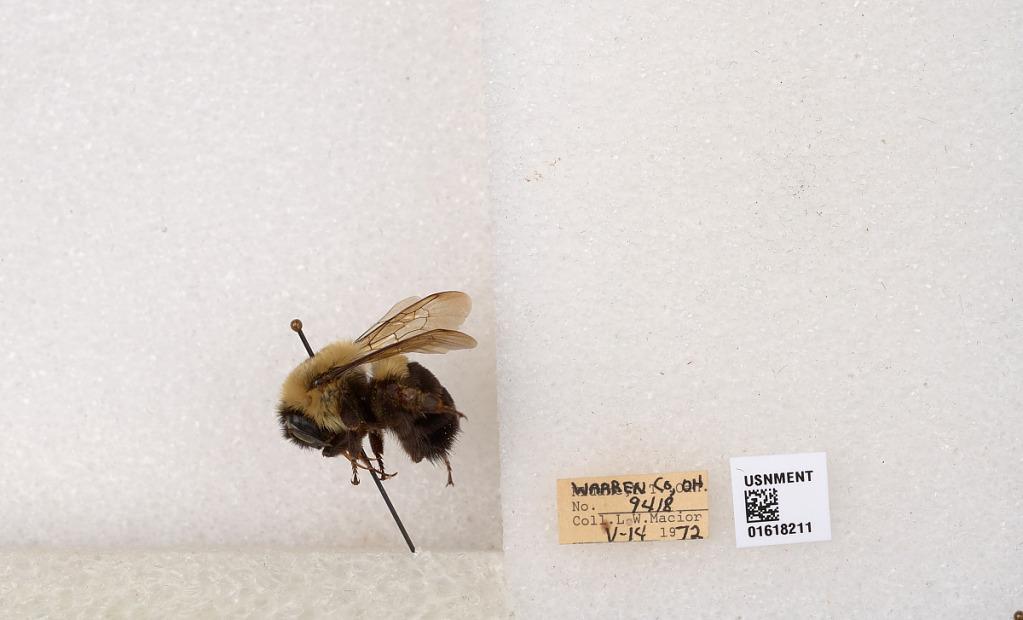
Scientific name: Bombus impatiens Cresson
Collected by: L. Macior
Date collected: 1972-5-14
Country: United States
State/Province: Ohio
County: Warren
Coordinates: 39.4276, -84.1668